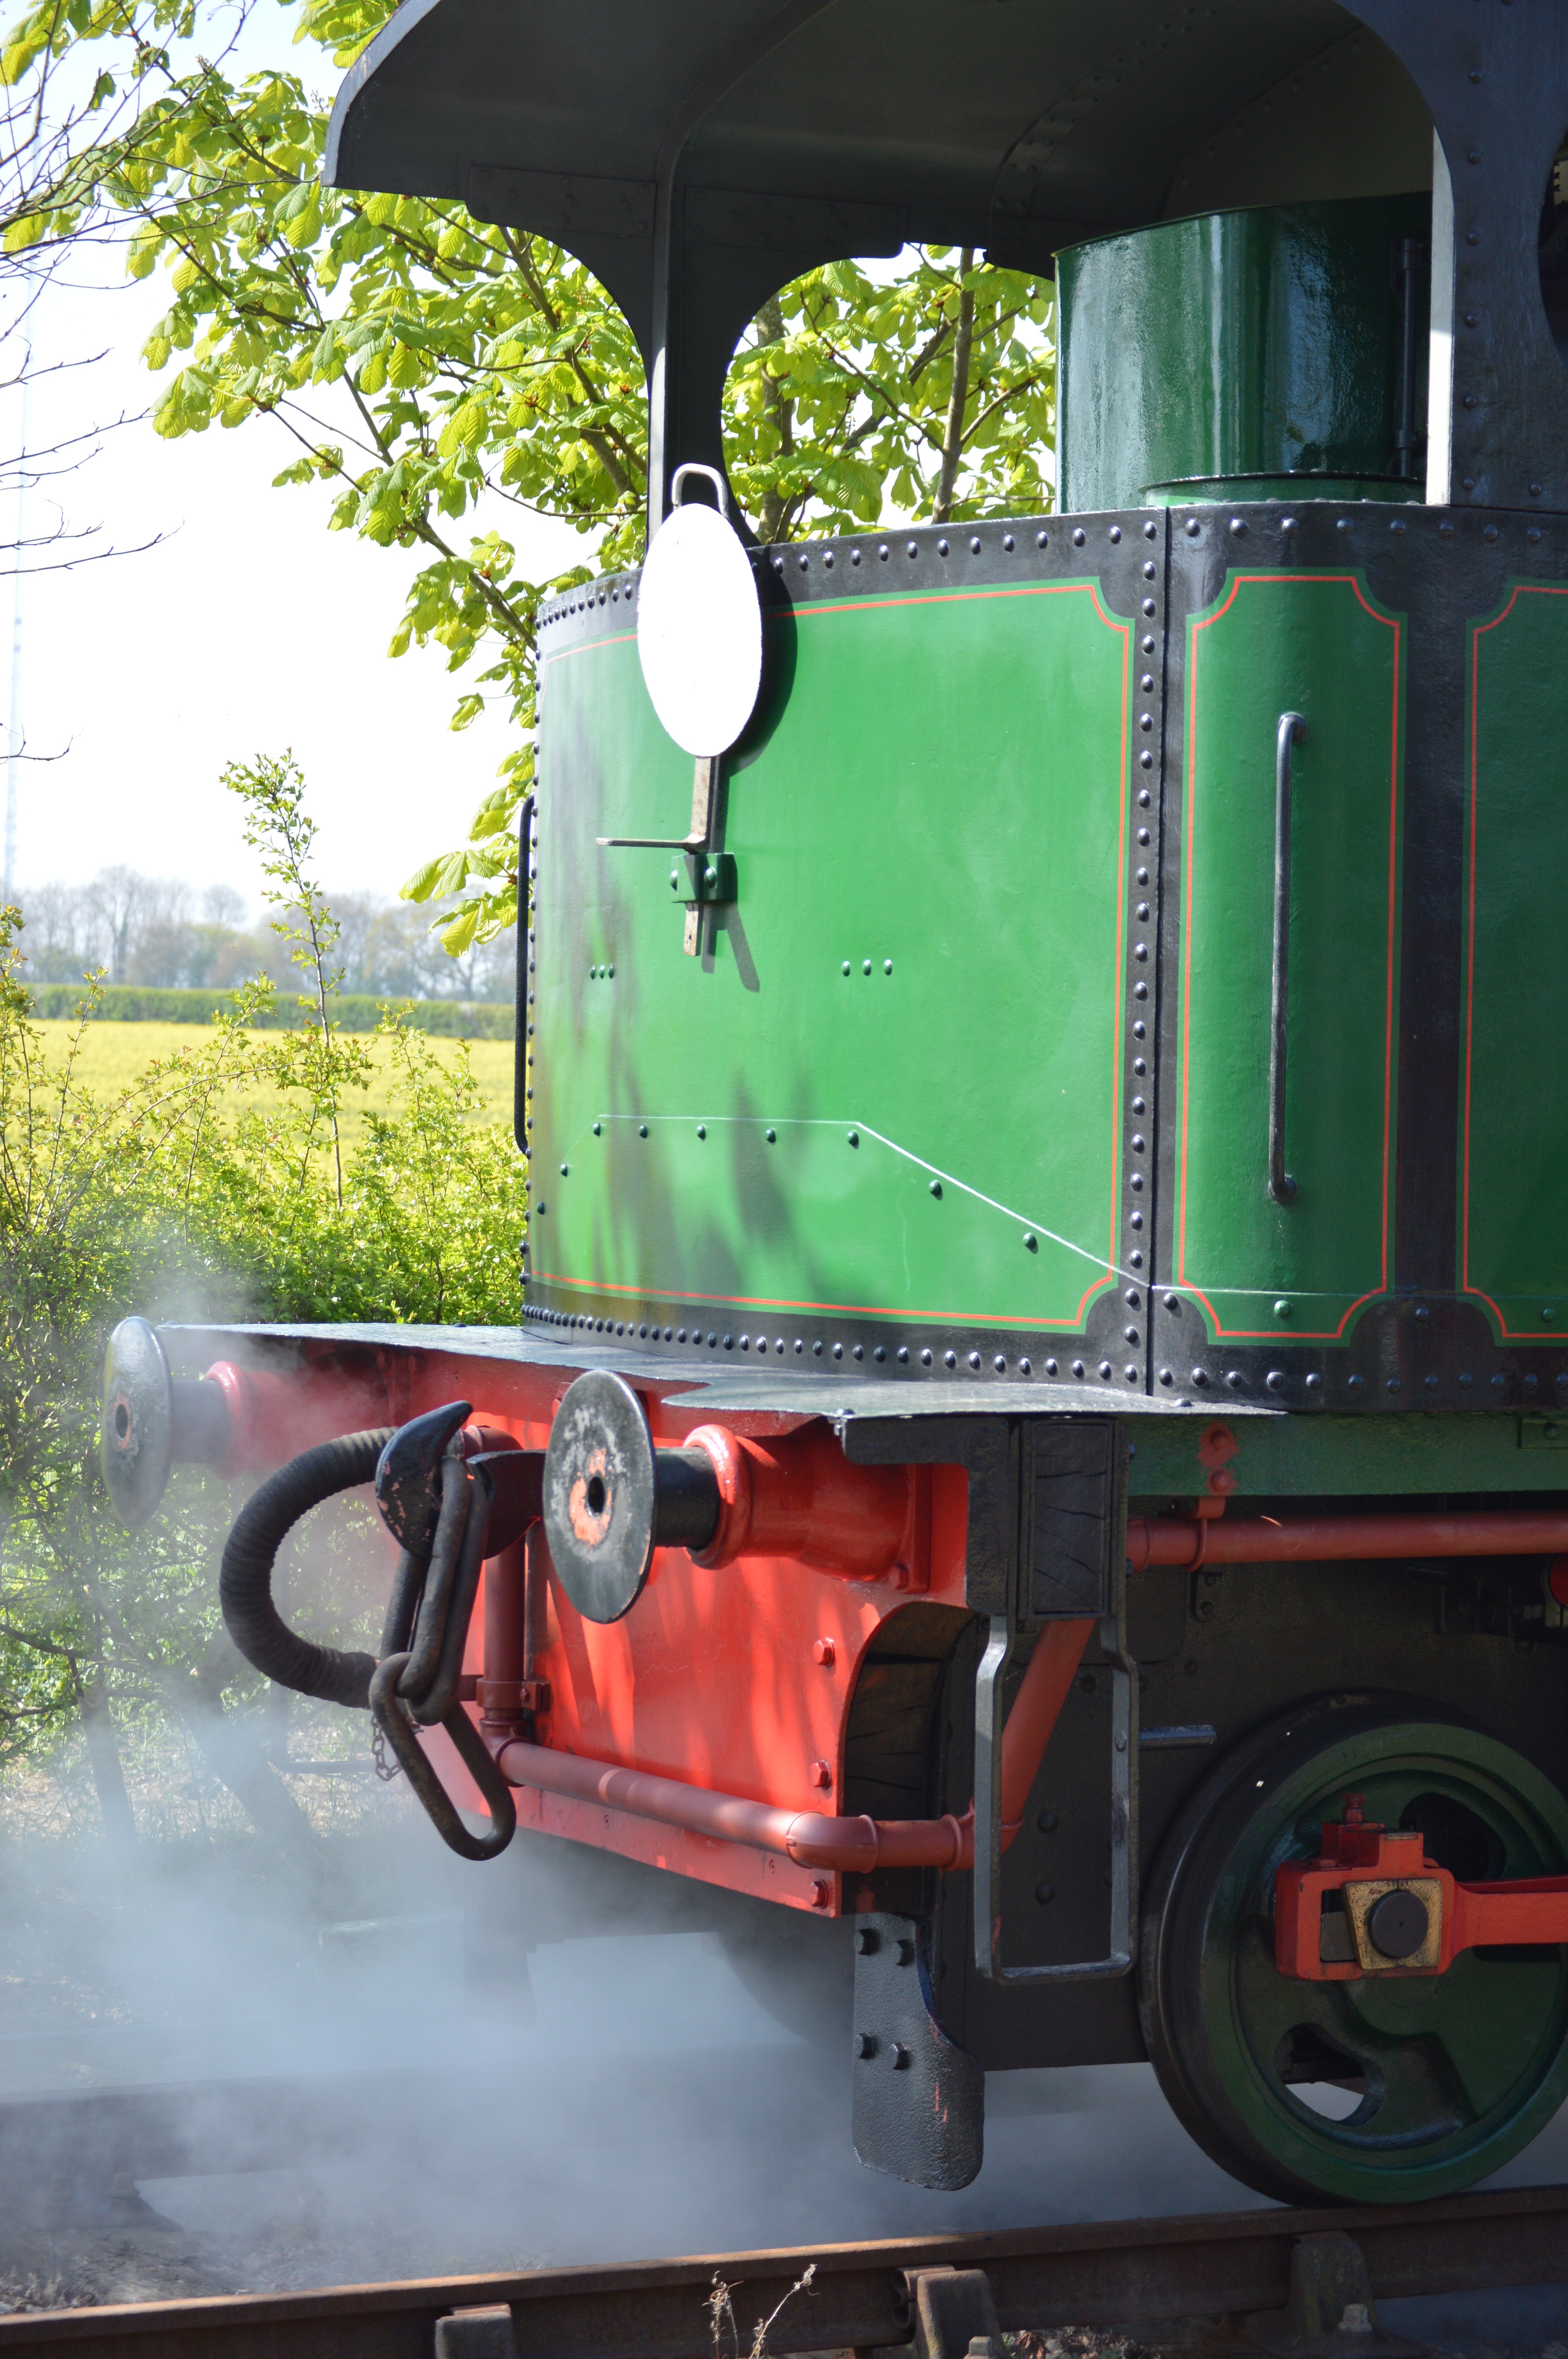
track, railroad, tractor, steam, rail, train, transportation, transport, green, vehicle, locomotive, steam engine, land vehicle